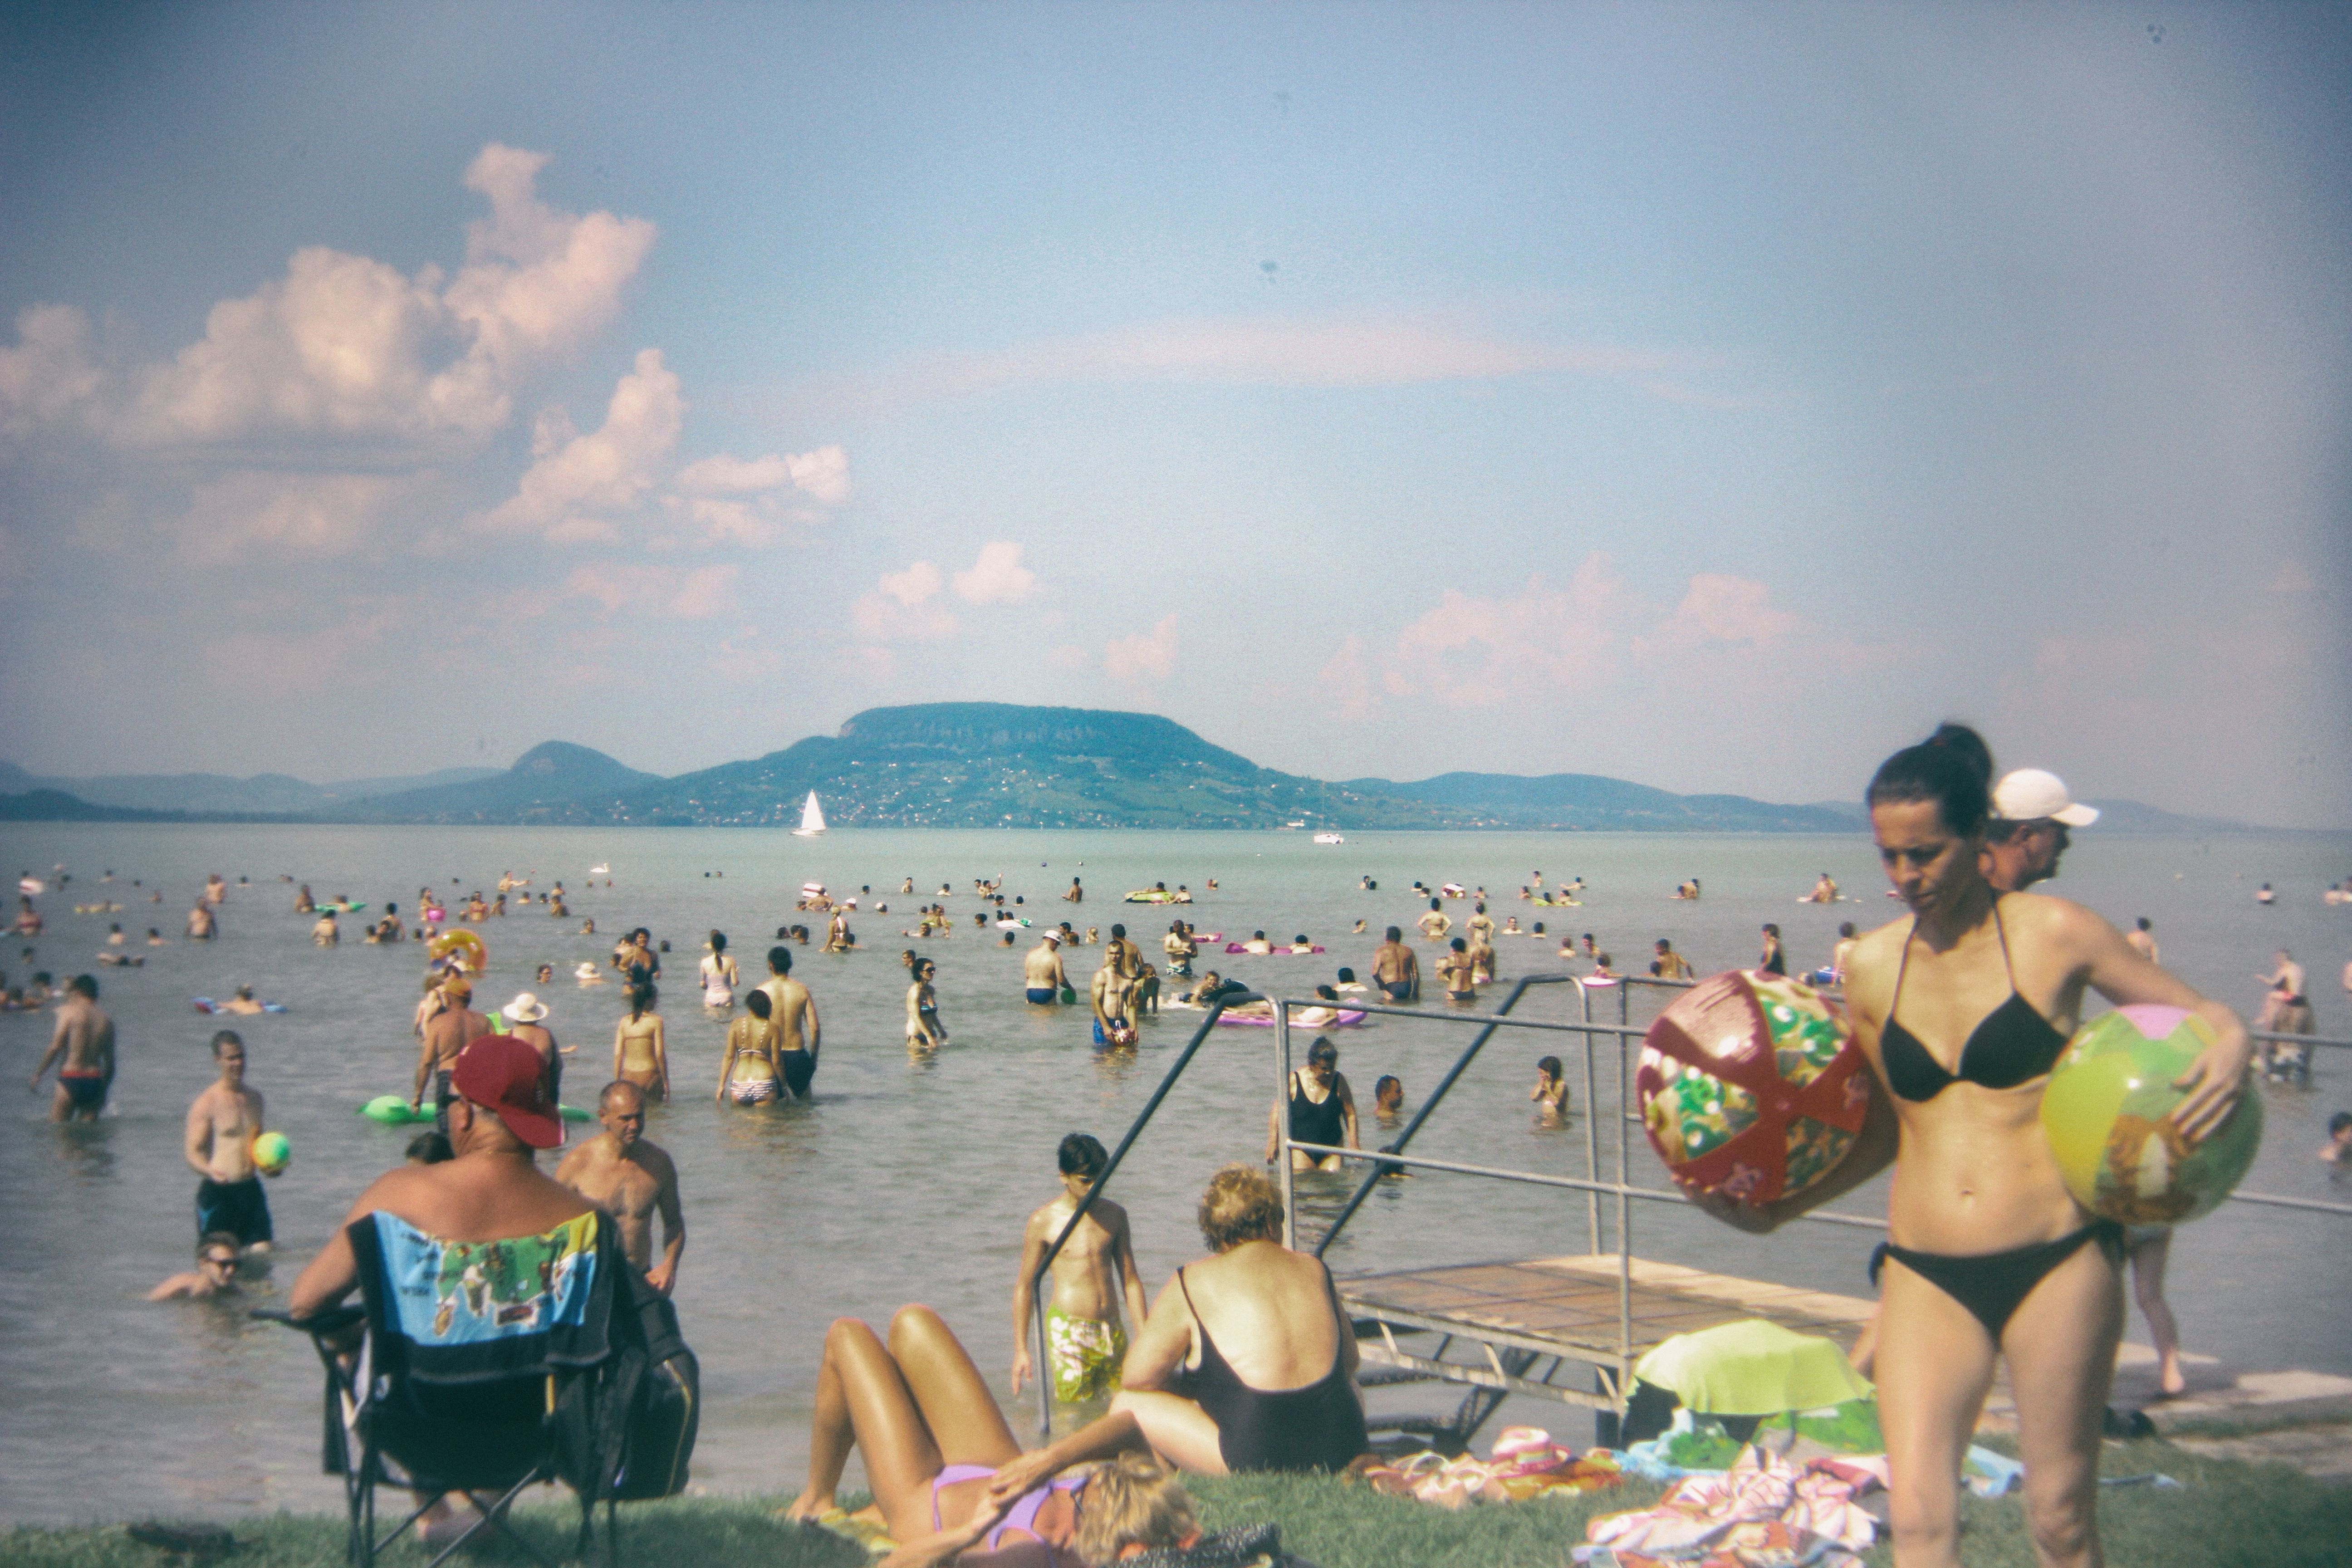
beach, sea, vacation, bay, body of water, caribbean